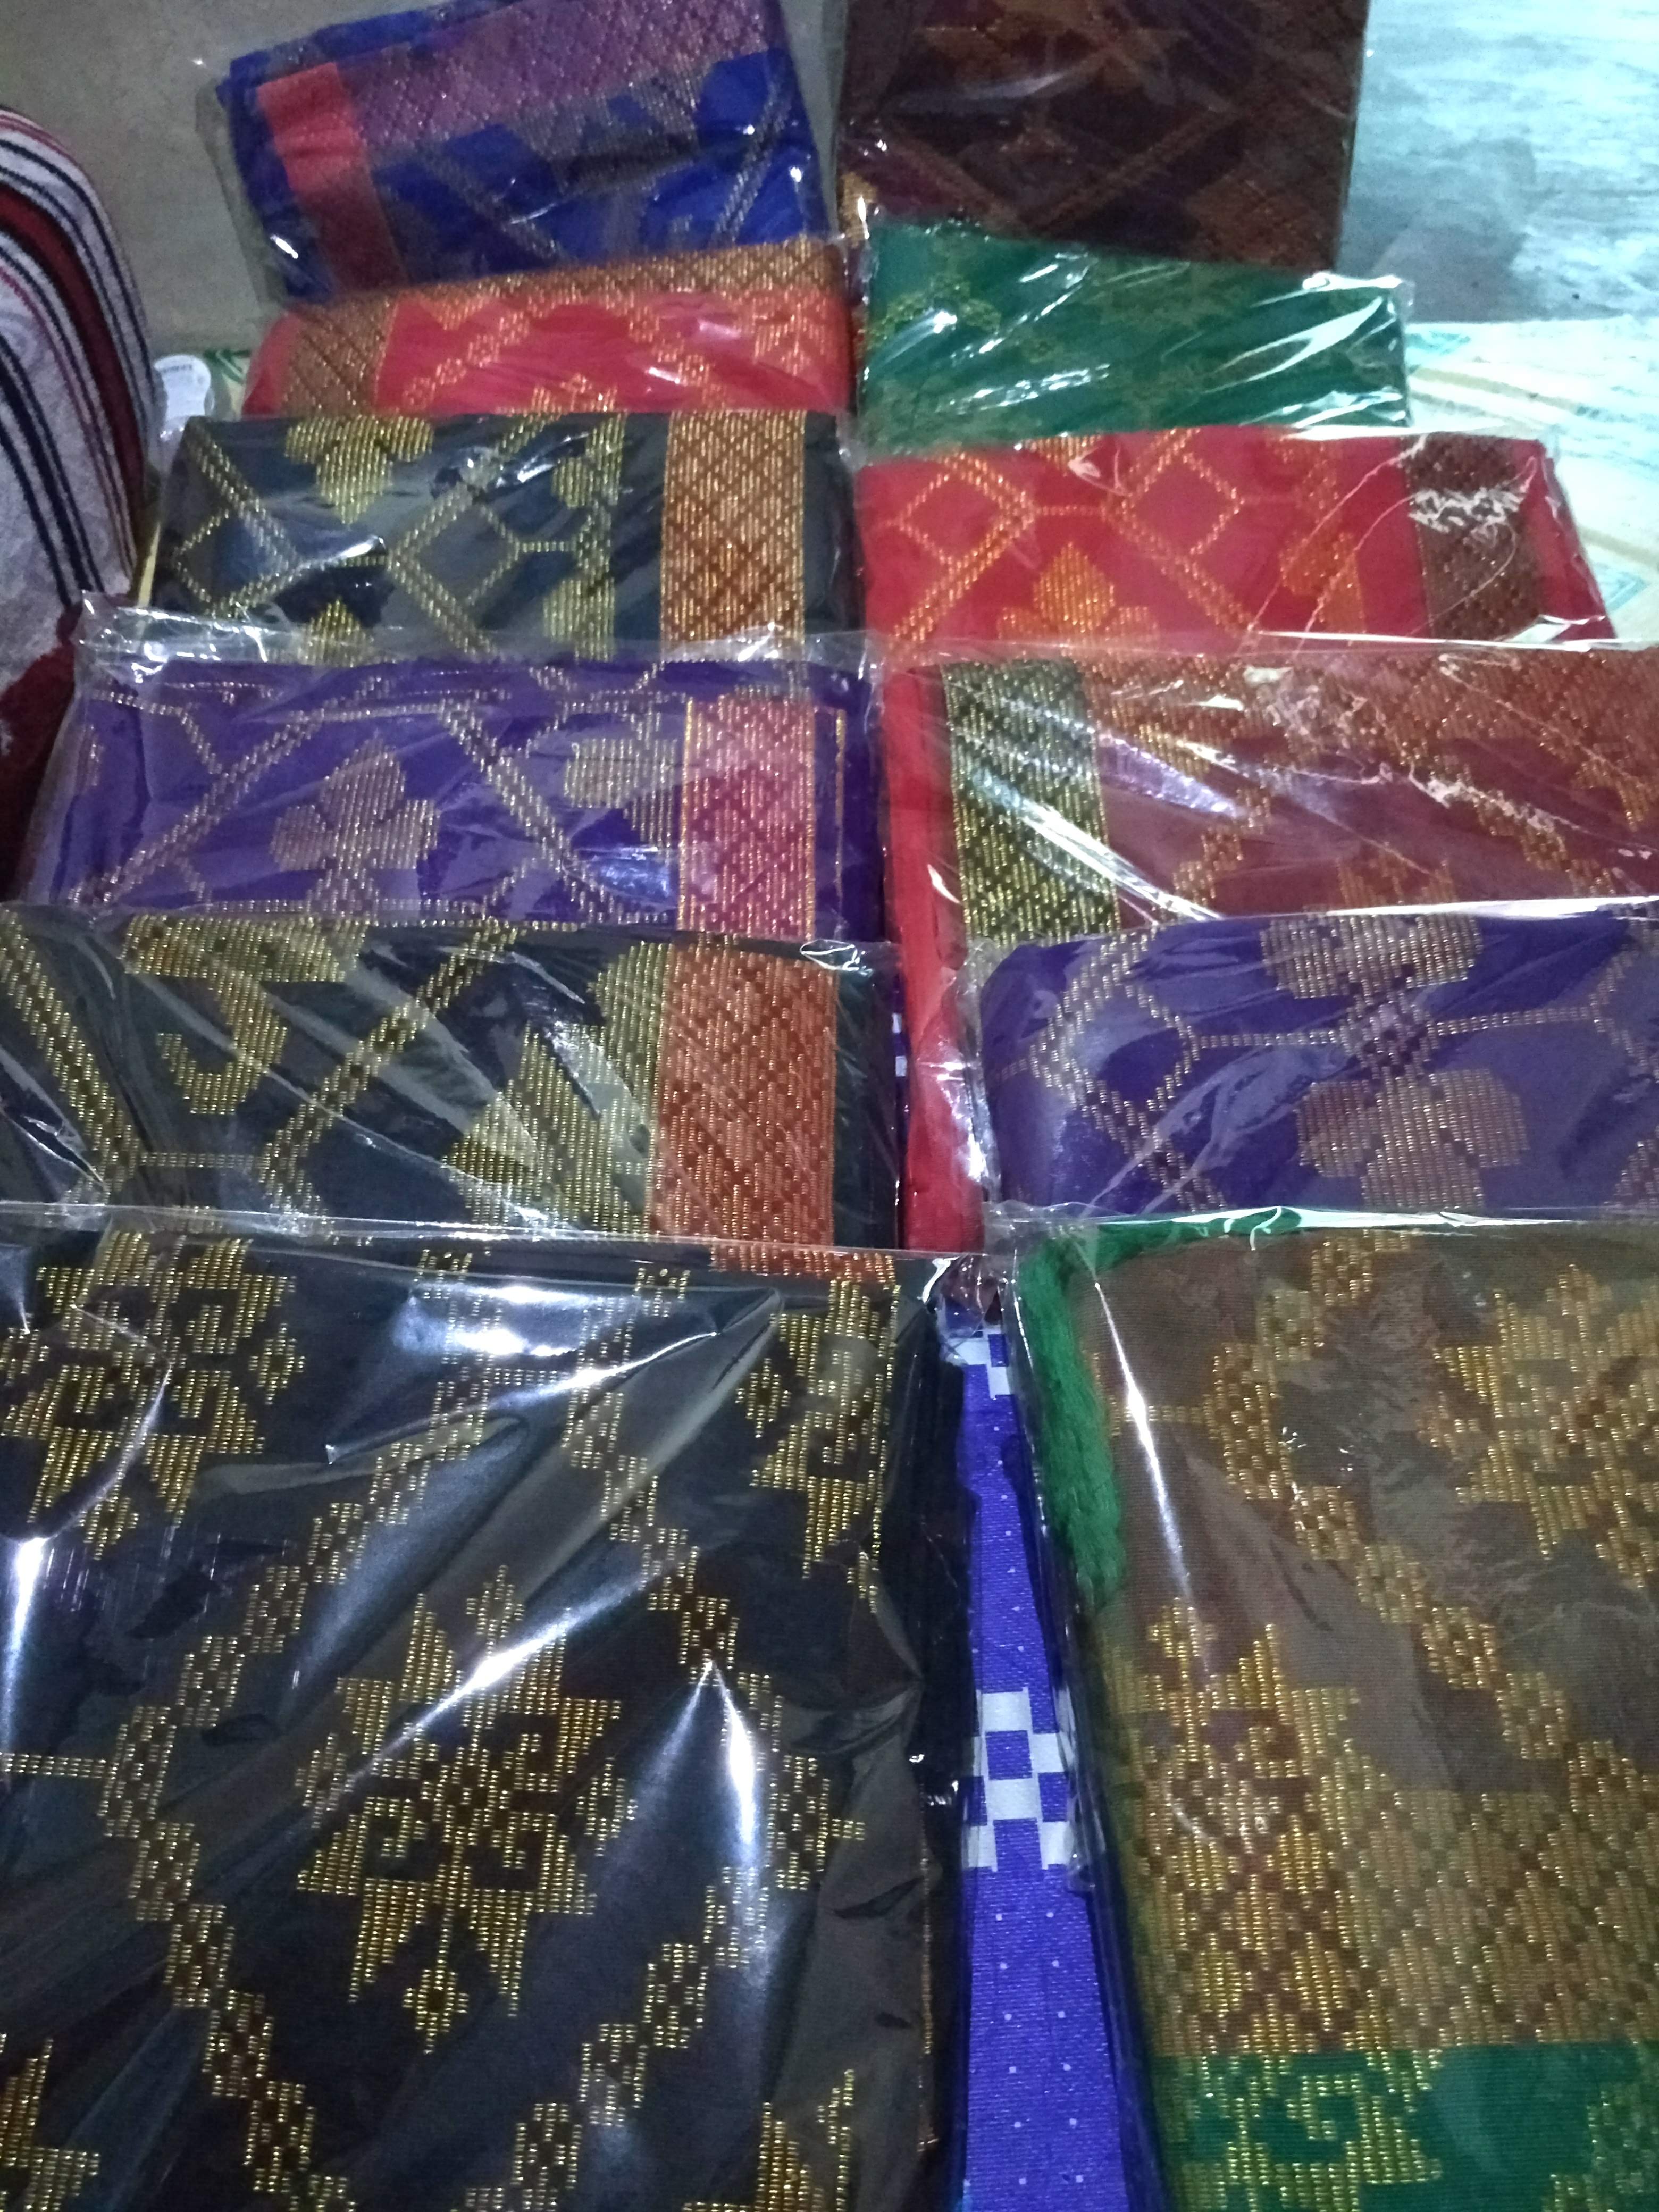
cloth, blue, textile, material